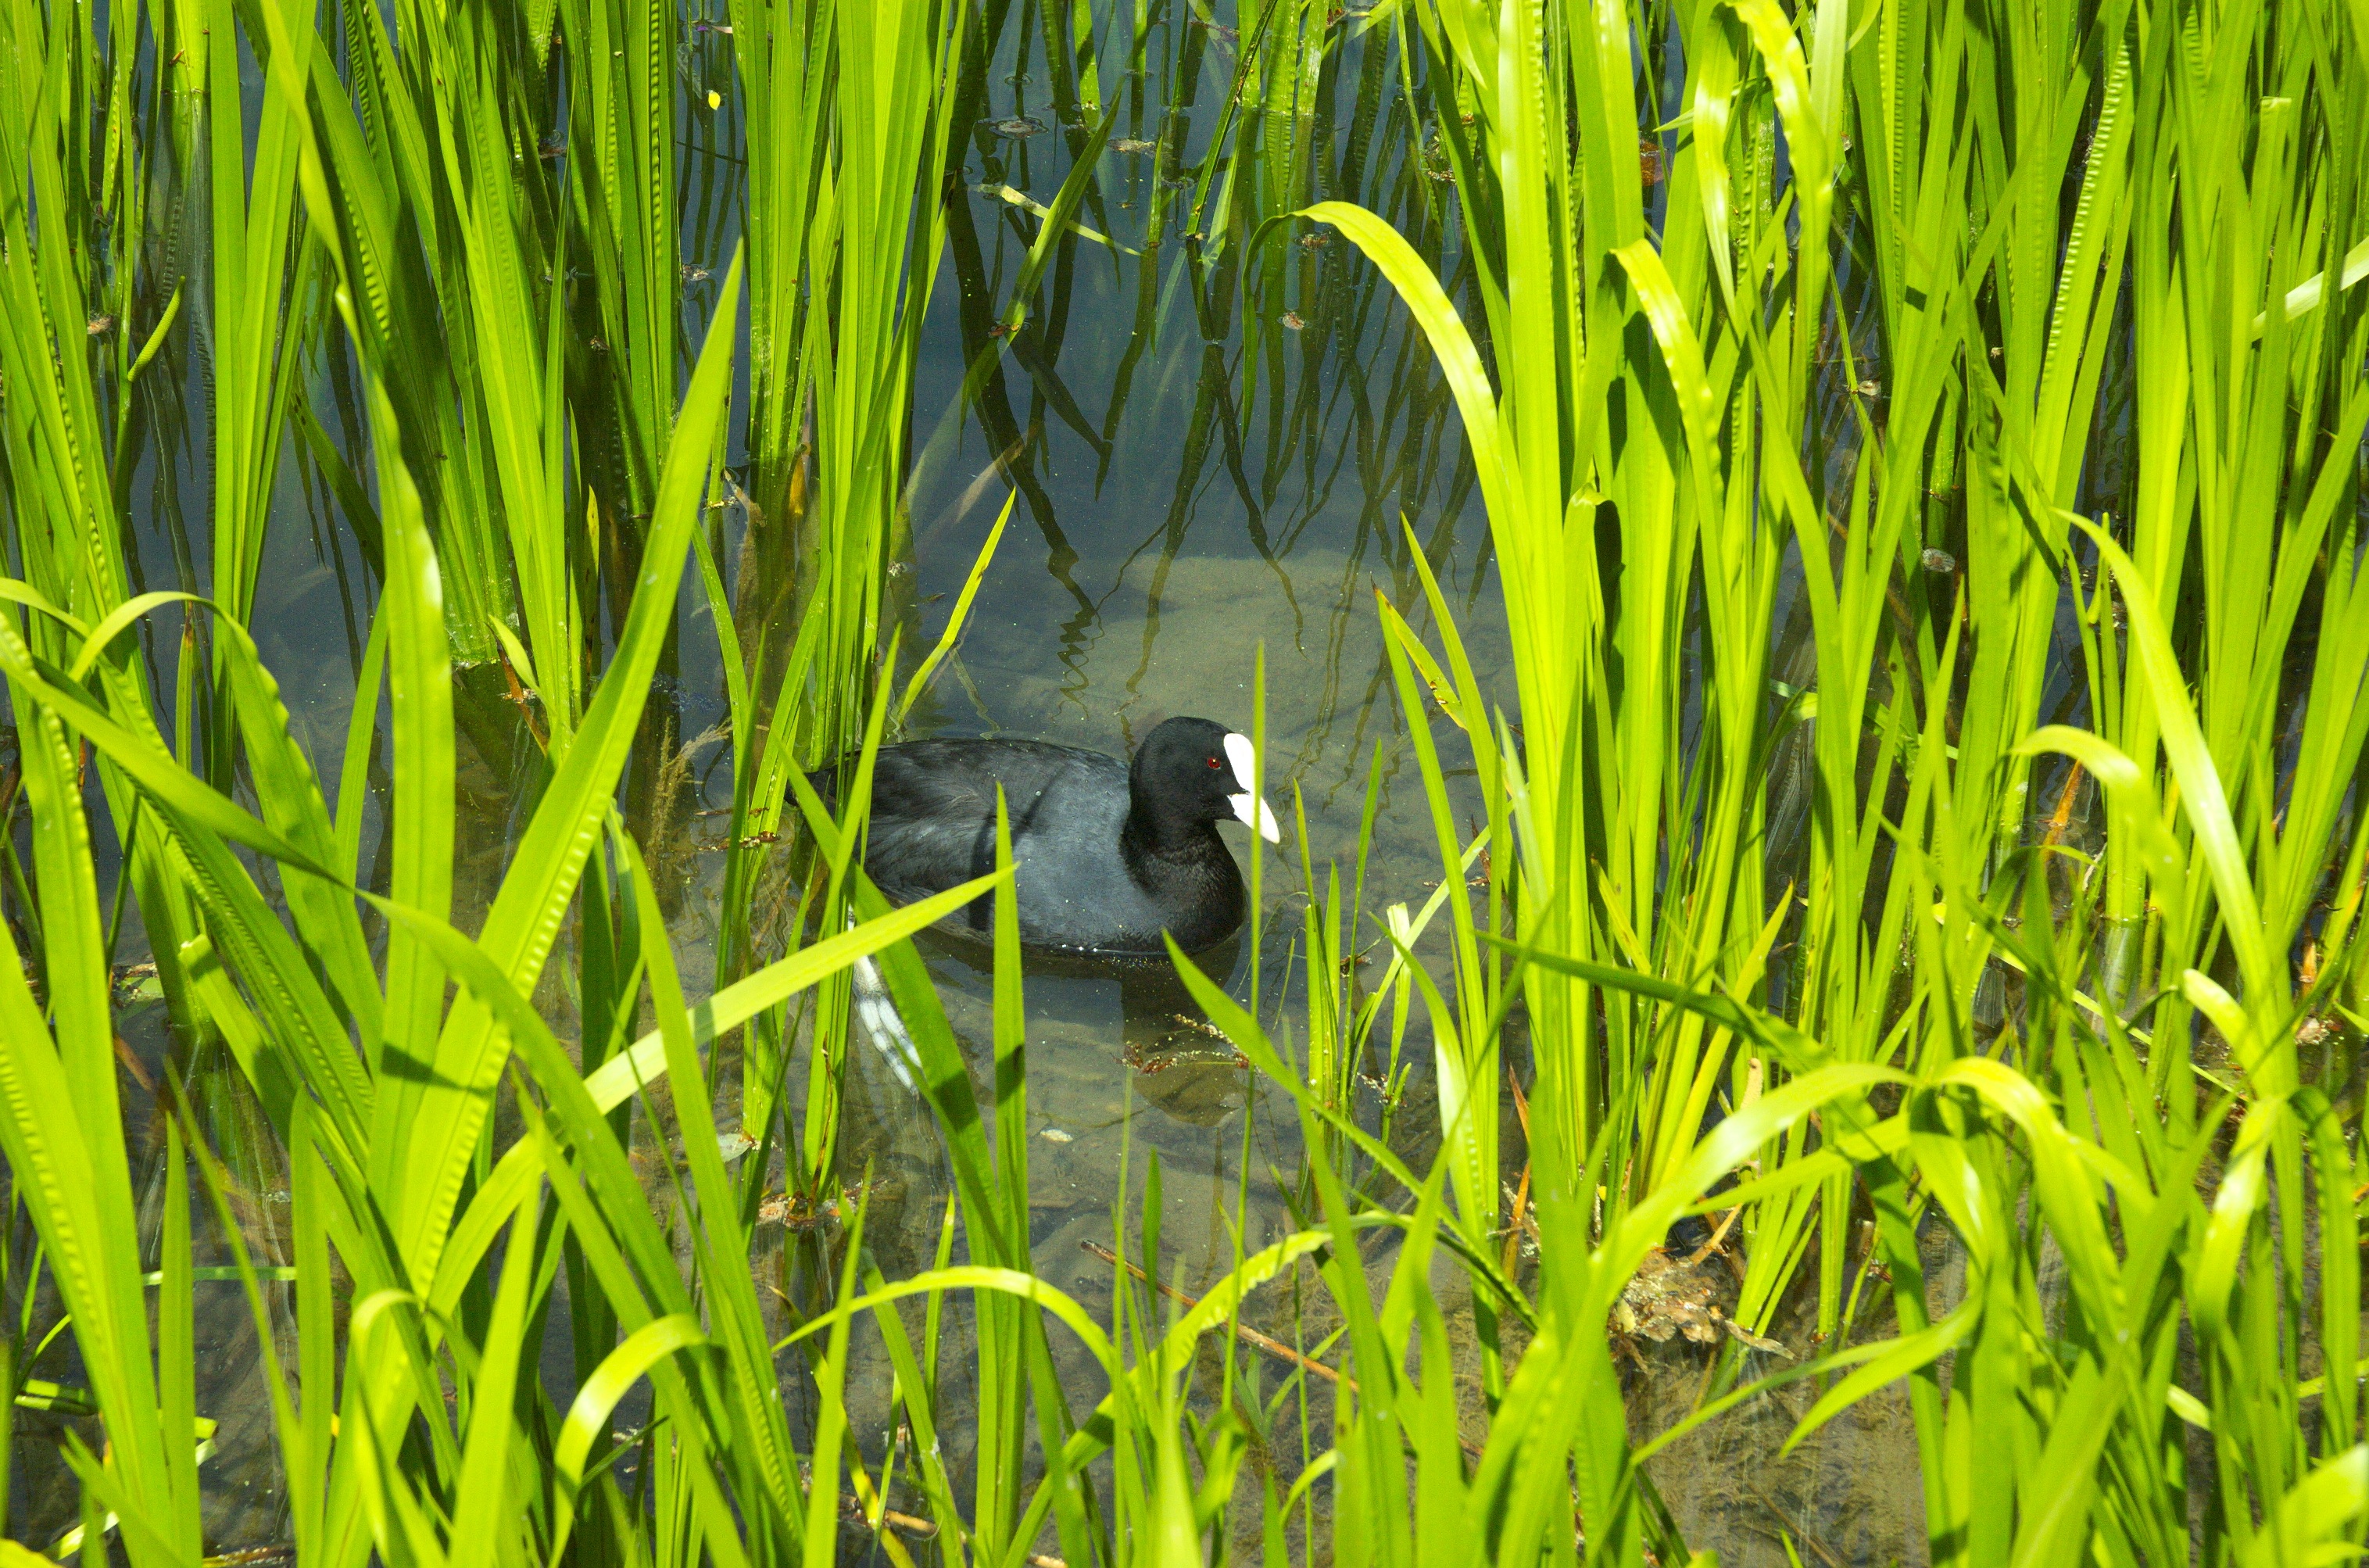
grass, lawn, meadow, reed, wildlife, green, jungle, fauna, duck, aquarium, wetland, habitat, coot, water bird, paddy field, ralle, natural environment, grass family, freshwater aquarium, fulica atra